Altstadt (Zurich)

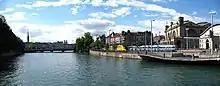
The Limmat, Bahnhofbrücke, Bahnhofquai and Hauptbahnhof seen from Walche-Brücke looking upstream

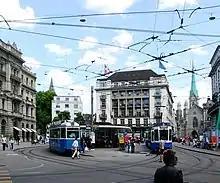
Paradeplatz

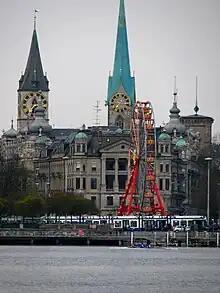
Bürkliplatz, St. Peter and Fraumünster church towers in the background

"Bürkliplatz" is a square and stop of the Zurich tram system (lines 2, 4, 8, 9, 11 and buses 161, 165), situated at the southern end of the Bahnhofstrasse, and west of the Bellevue square, with which it is connected by the "Quaibrücke". The lakeshore quay connecting the square with Lake Zurich is named "General-Guisan-Quai", after Henri Guisan. From the Bürkliplatz landing gate, "Zürichsee-Schifffahrtsgesellschaft" boat services leave for Thalwil, Rapperswil, Schmerikon, Erlenbach and down the Limmat to Zürich Landesmuseum. "Bürkliplatz" is named for Arnold Bürkli (1833–1894), the engineer responsible for the construction of the city's quays.